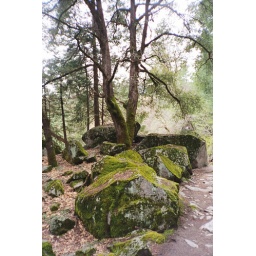
Mossy rocks and trees in Yosemite